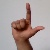
The image shows a hand gesture representing the letter 'L' in Indian Sign Language.